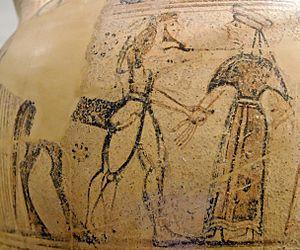
Centauromachie. Détail d'un stamnos orientalisant polychrome réalisé à Mégara Hyblæa, 660-650 av. J.-C. Provenance